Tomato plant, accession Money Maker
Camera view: bottom (45 deg); turntable rotation: 300 degrees
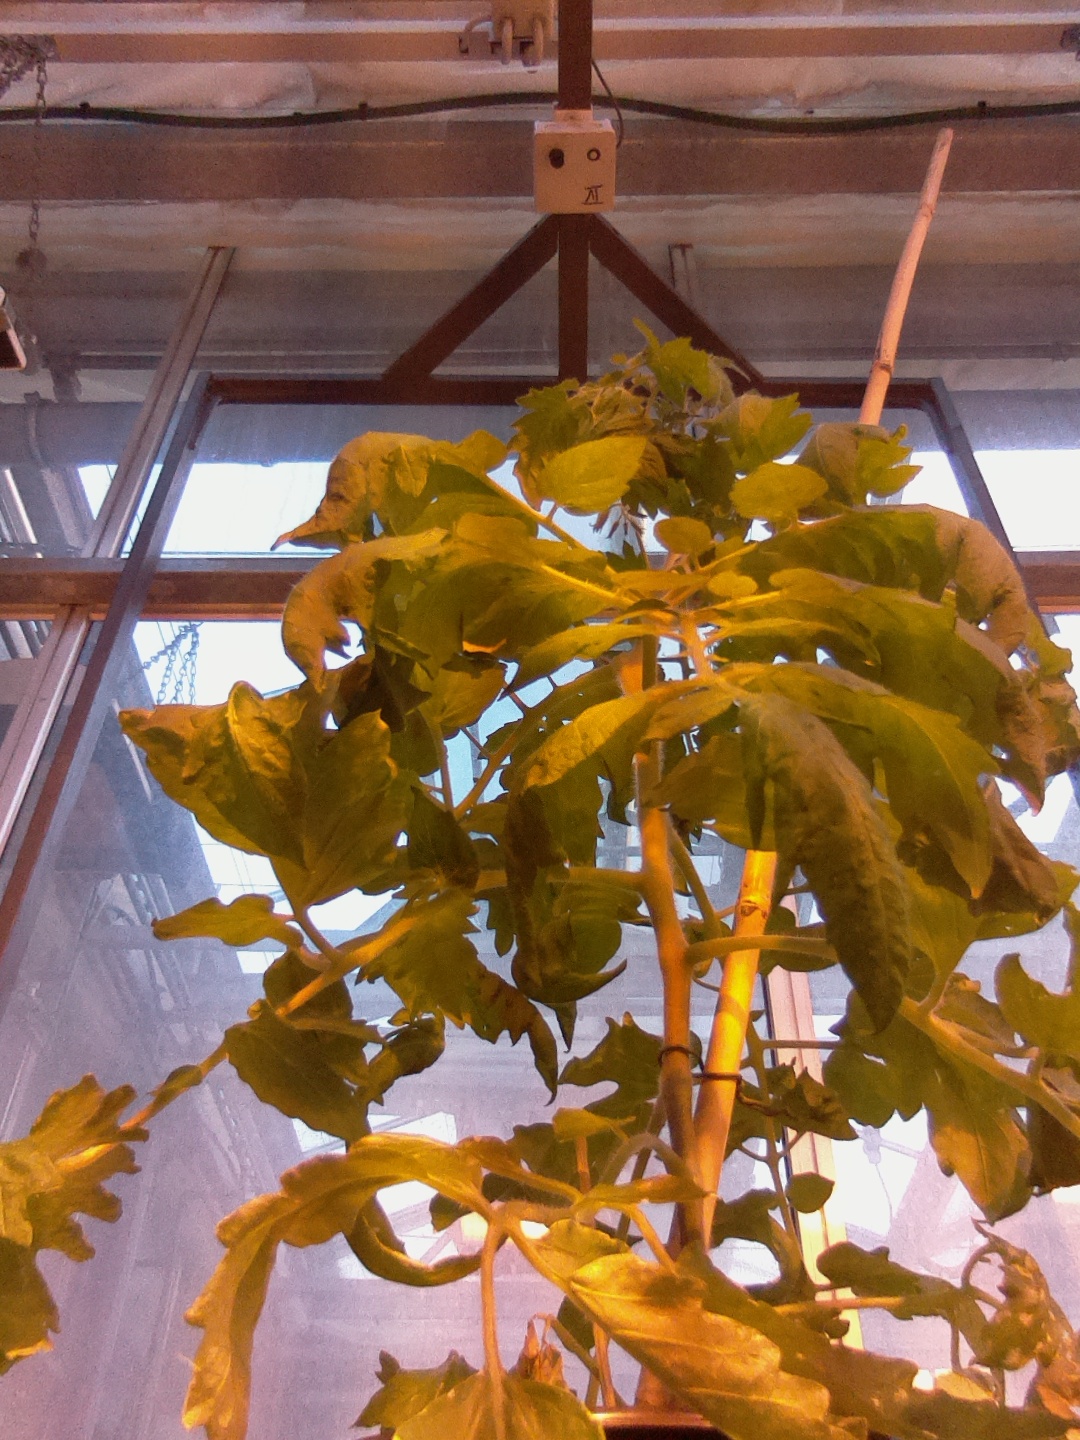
BBCH growth stage 60: First flowers open